Art of Burkina Faso

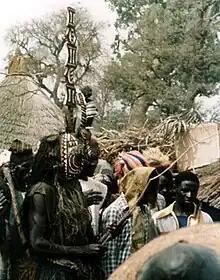
A mask at a funeral in the village of Kirsi in 1976. A black plastic child's doll has been added to the horns to create a karan wemba, to honor a female ancestor.

Masks occupy an important position in the religious life of the Nyonyose, the ancient farmers and spiritual segment of society among the Mossi people. The Nakomse (chief class) do not use masks. The use of masks in initiations and funerals is quite typical of all the Voltaic or Gur-speaking peoples, including the Nyonyose, Lela, Winiama, Nouna, Bwaba, and Dogon. Masks appear at burials to observe on behalf of the ancestors that proper burial procedures were carried out. They then appear at several funeral or memorial services held at regular intervals over the years after an elder has died. Masks attend to honor the deceased and to verify that the spirit of the deceased merits admission into the world of ancestors. Without a proper funeral the spirit remains near the home and causes trouble for his/her descendants. Masks are often carved of the wood of "Ceiba pentandra", the faux kapokier. They are carved in three major styles that correspond to the styles of the ancient people who were conquered in 1500 by the invading Nakomse and integrated into a new Mossi society: In the north masks are vertical planks with a round concave or convex face.